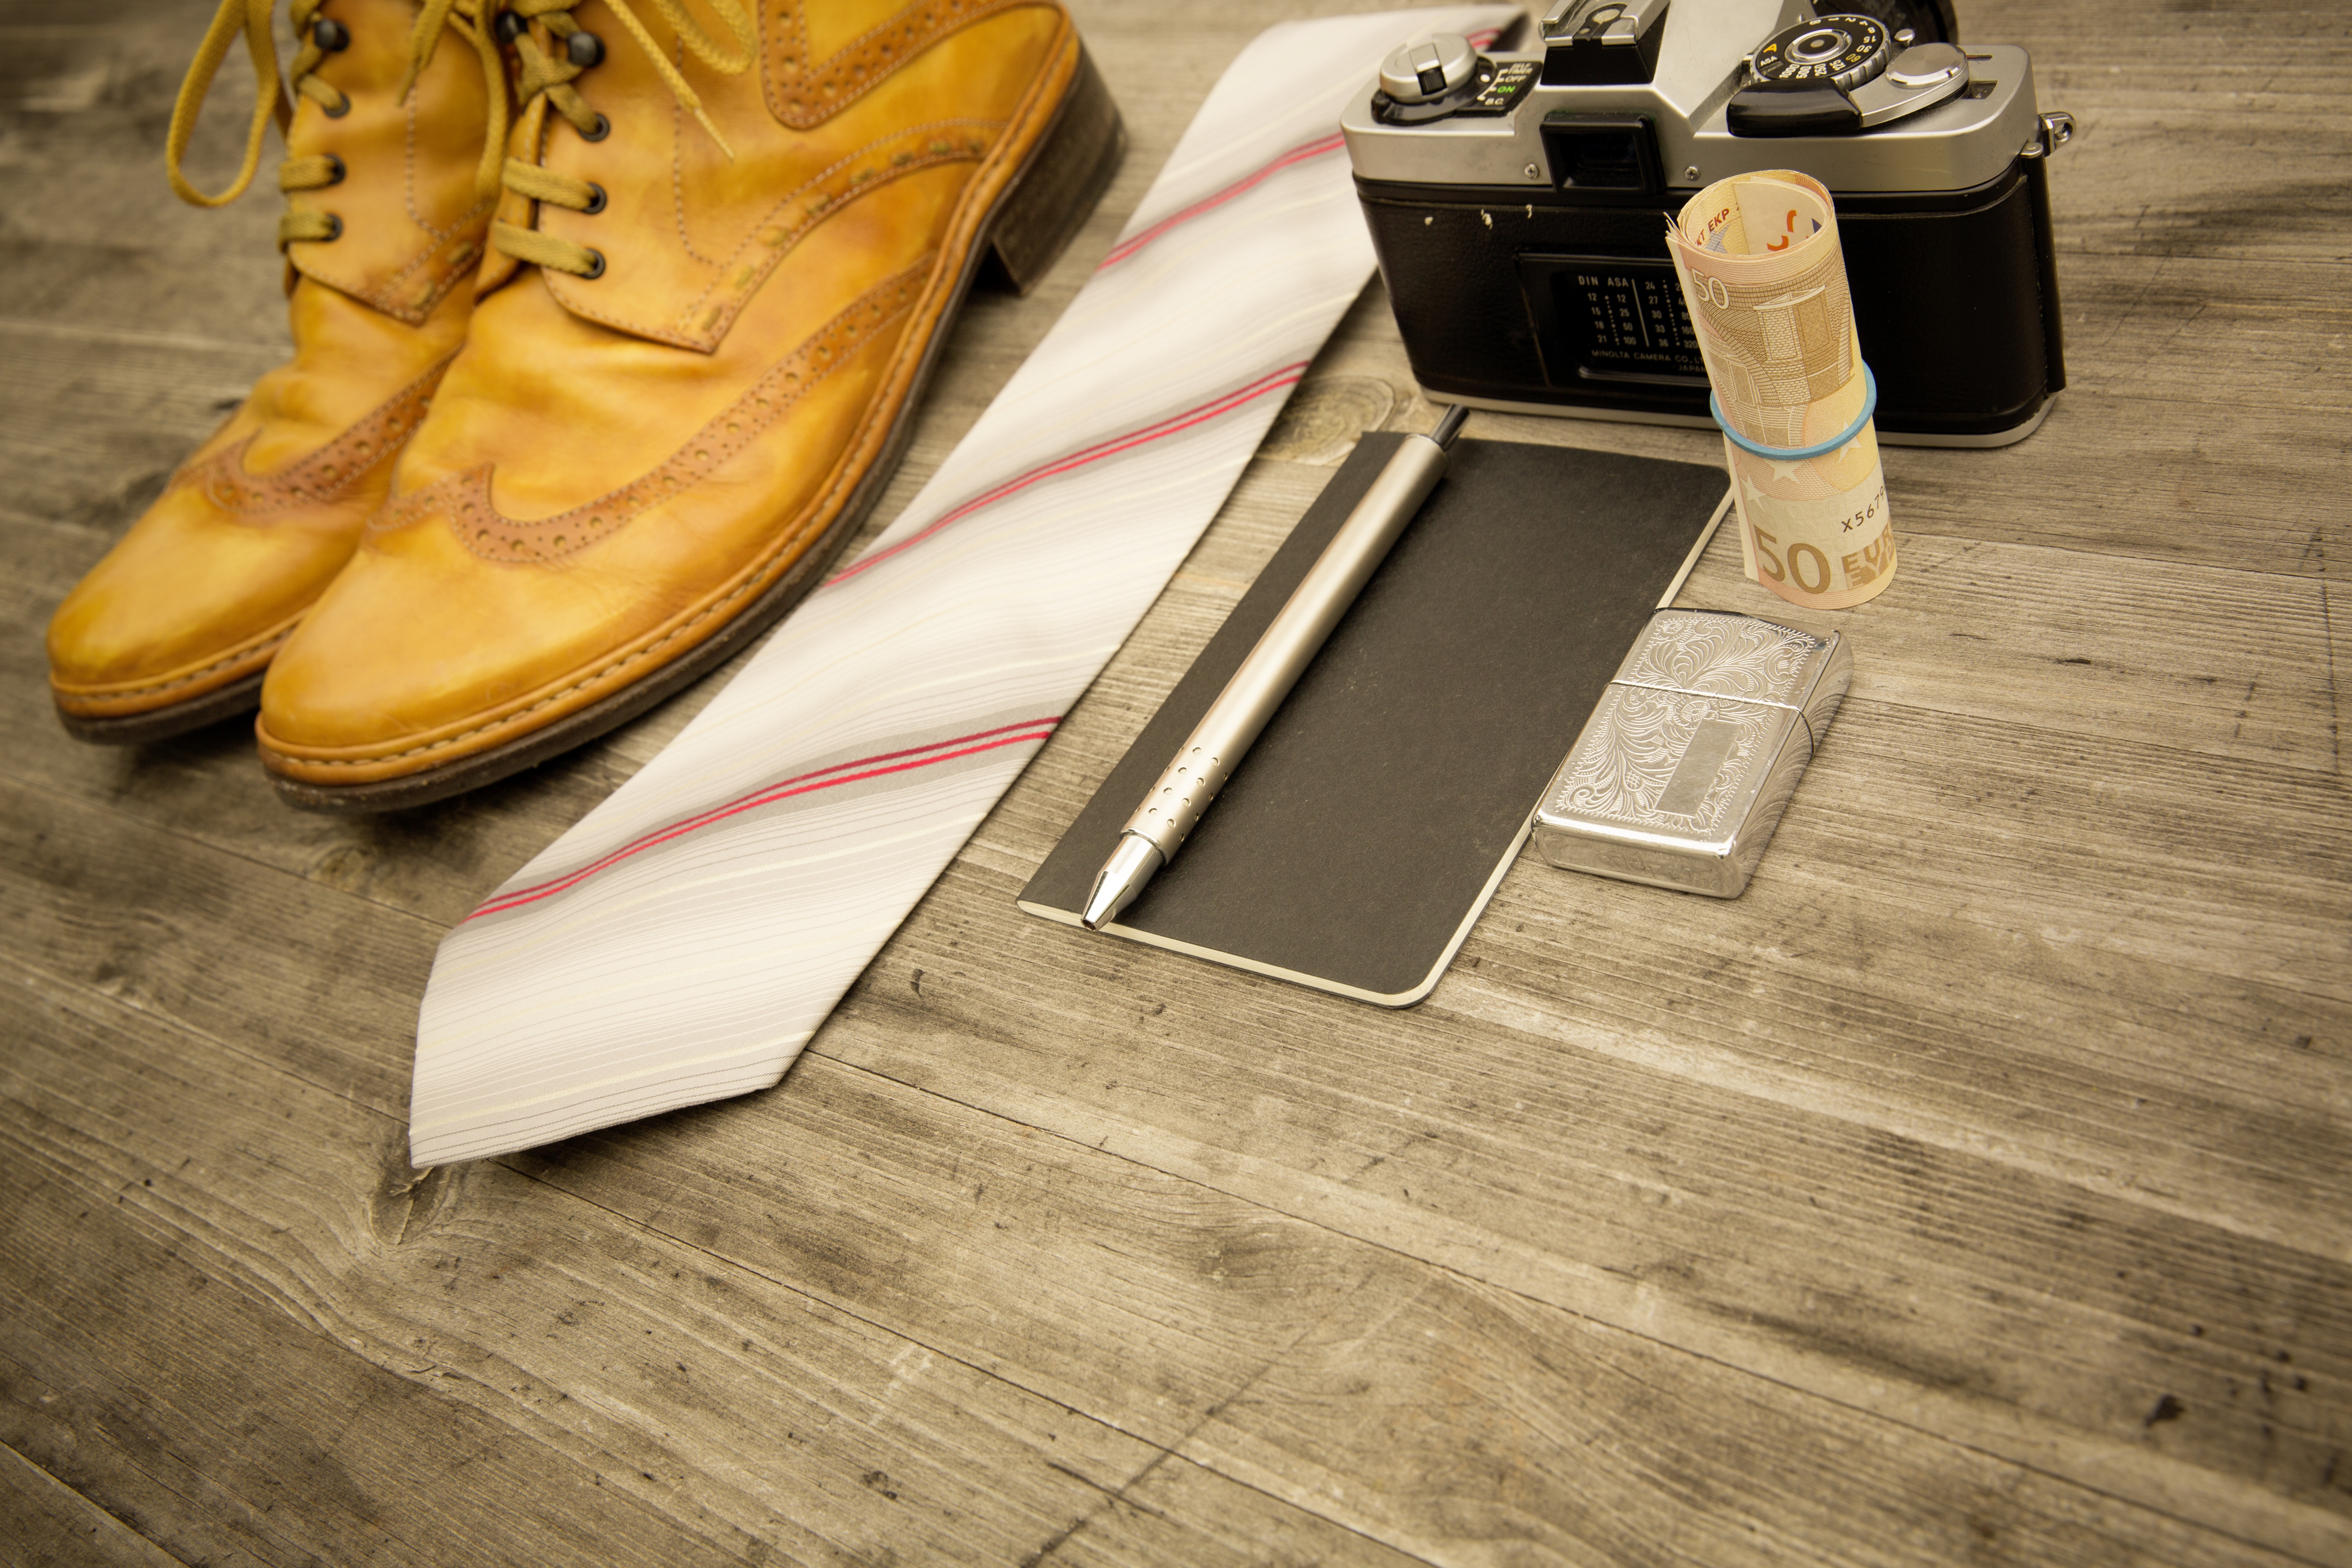
notebook, shoe, wood, leather, camera, floor, pen, old, photo, analog, leg, tie, yellow, lifestyle, still life, hipster, lighter, wooden table, shoes, boots, footwear, euro, hip, trendy, flooring, leather boots, role, dollar bill, wood flooring, welted